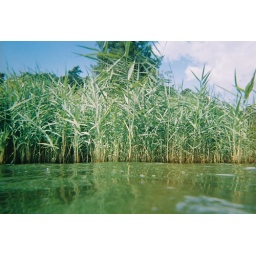
trying out my underwater camera. Which has a light leak.Better than a water leak, I suppose.A lake near Berlin.